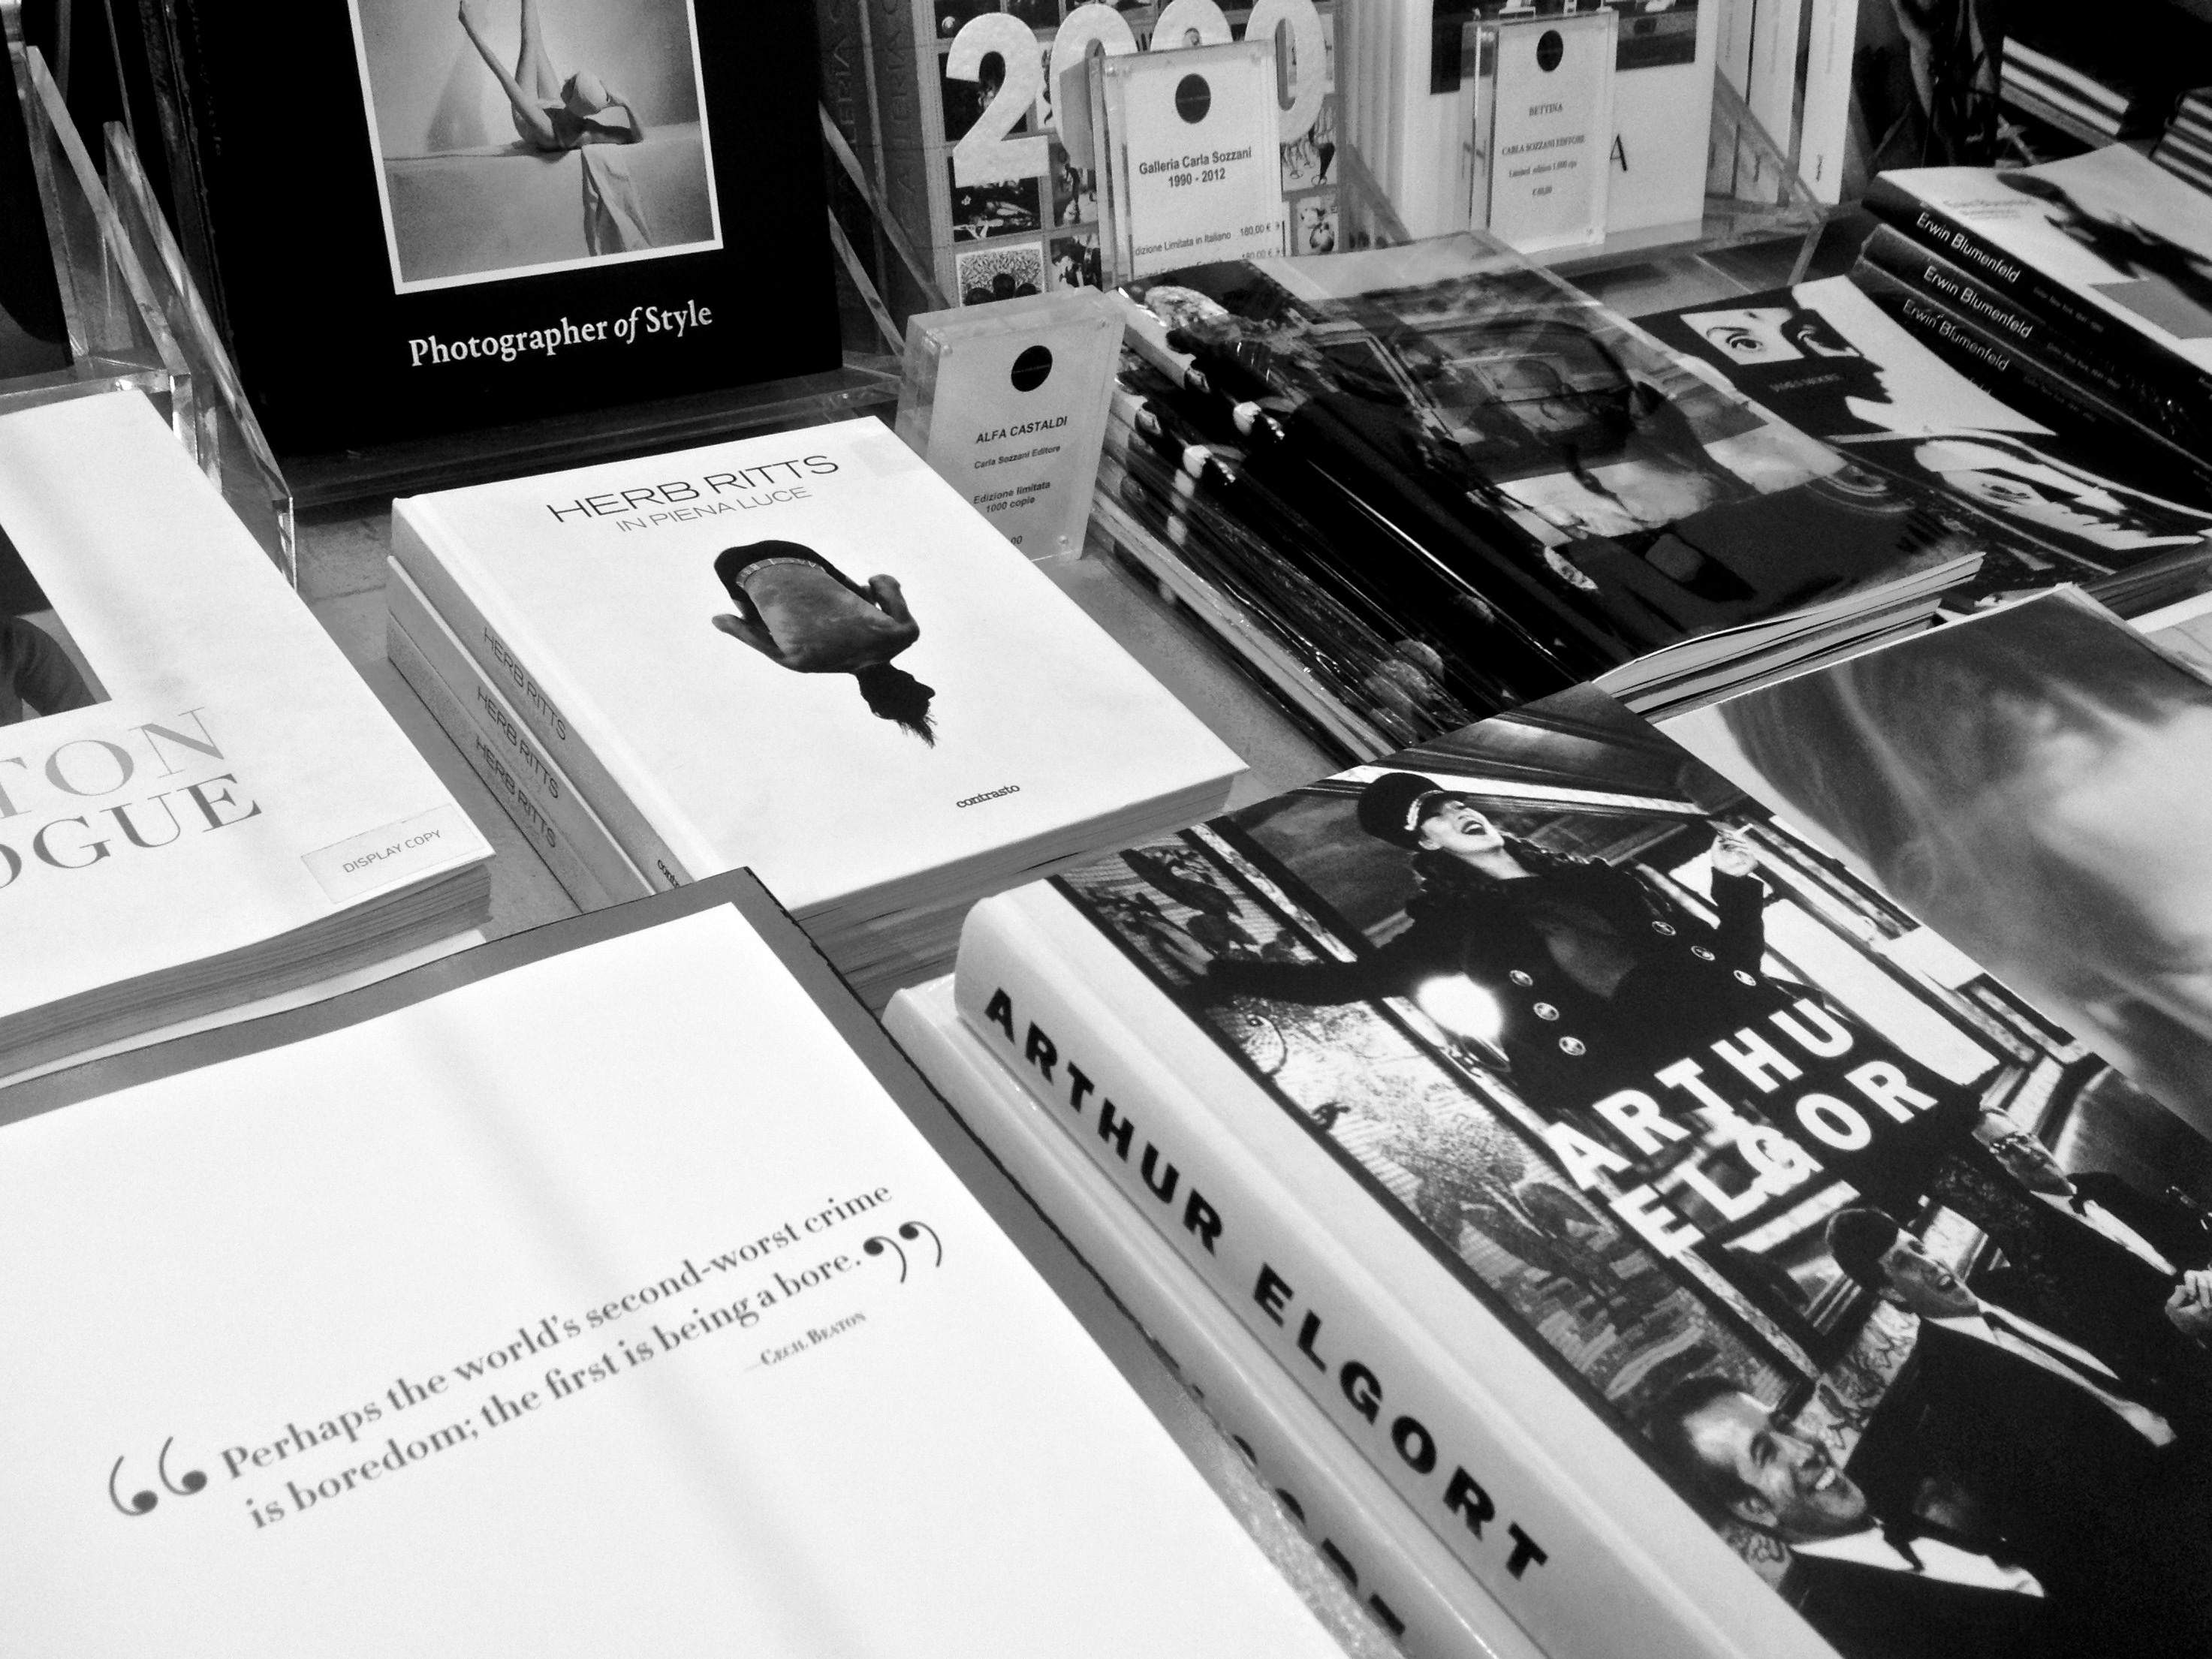
black and white, white, photography, advertising, black, monochrome, brand, art, sketch, drawing, design, photograph, image, editing, graphic design, monochrome photography